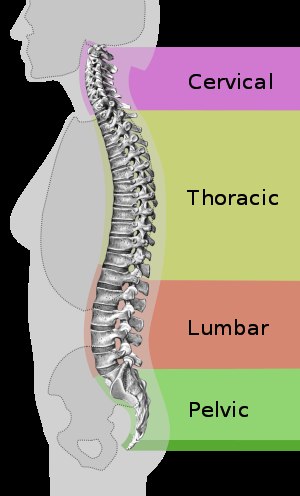
Rygsøjle
Menneskets rygsøjle
En rygsøjle eller vertebrale columna består af i alt 24 knoglehvirvler som danner led med hinanden. Mellem hvirvlerne er der bruskskiver, som fungerer som en slags støddæmper og giver mulighed for bevægelser. Knoglehvirvlerne er mindst i nakken og størst i lænden, hvor de skal bære størst vægt. Du kan betragte din rygsøjle som en fjedrende stav, der er opbygget af 7 halshvirvler, 12 brysthvirvler og 5 lændehvirvler. Alle hviler på korsbenet, som er den bagerste del af bækkenringen.